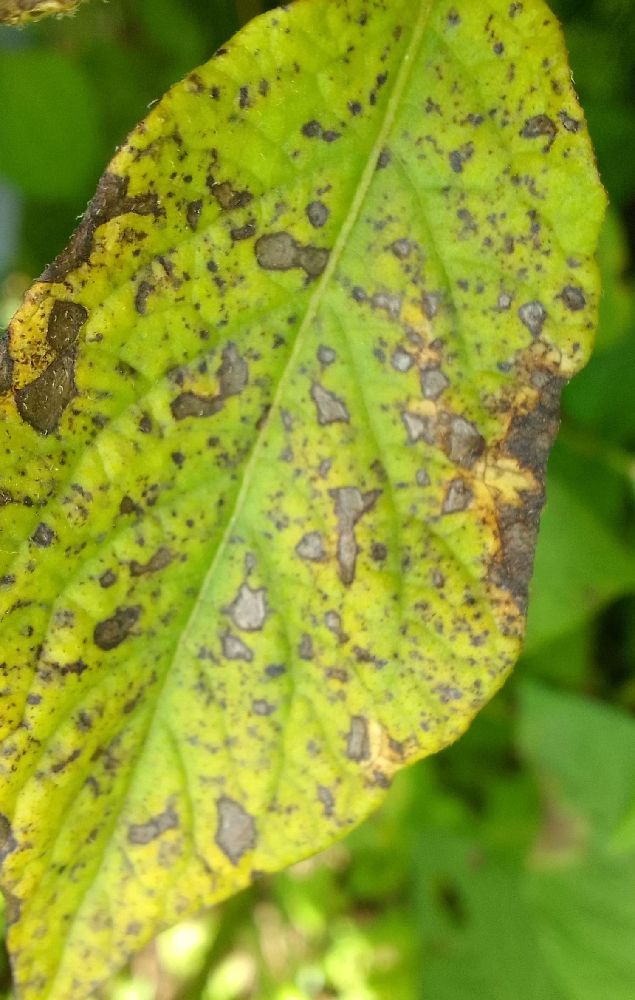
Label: Early blight